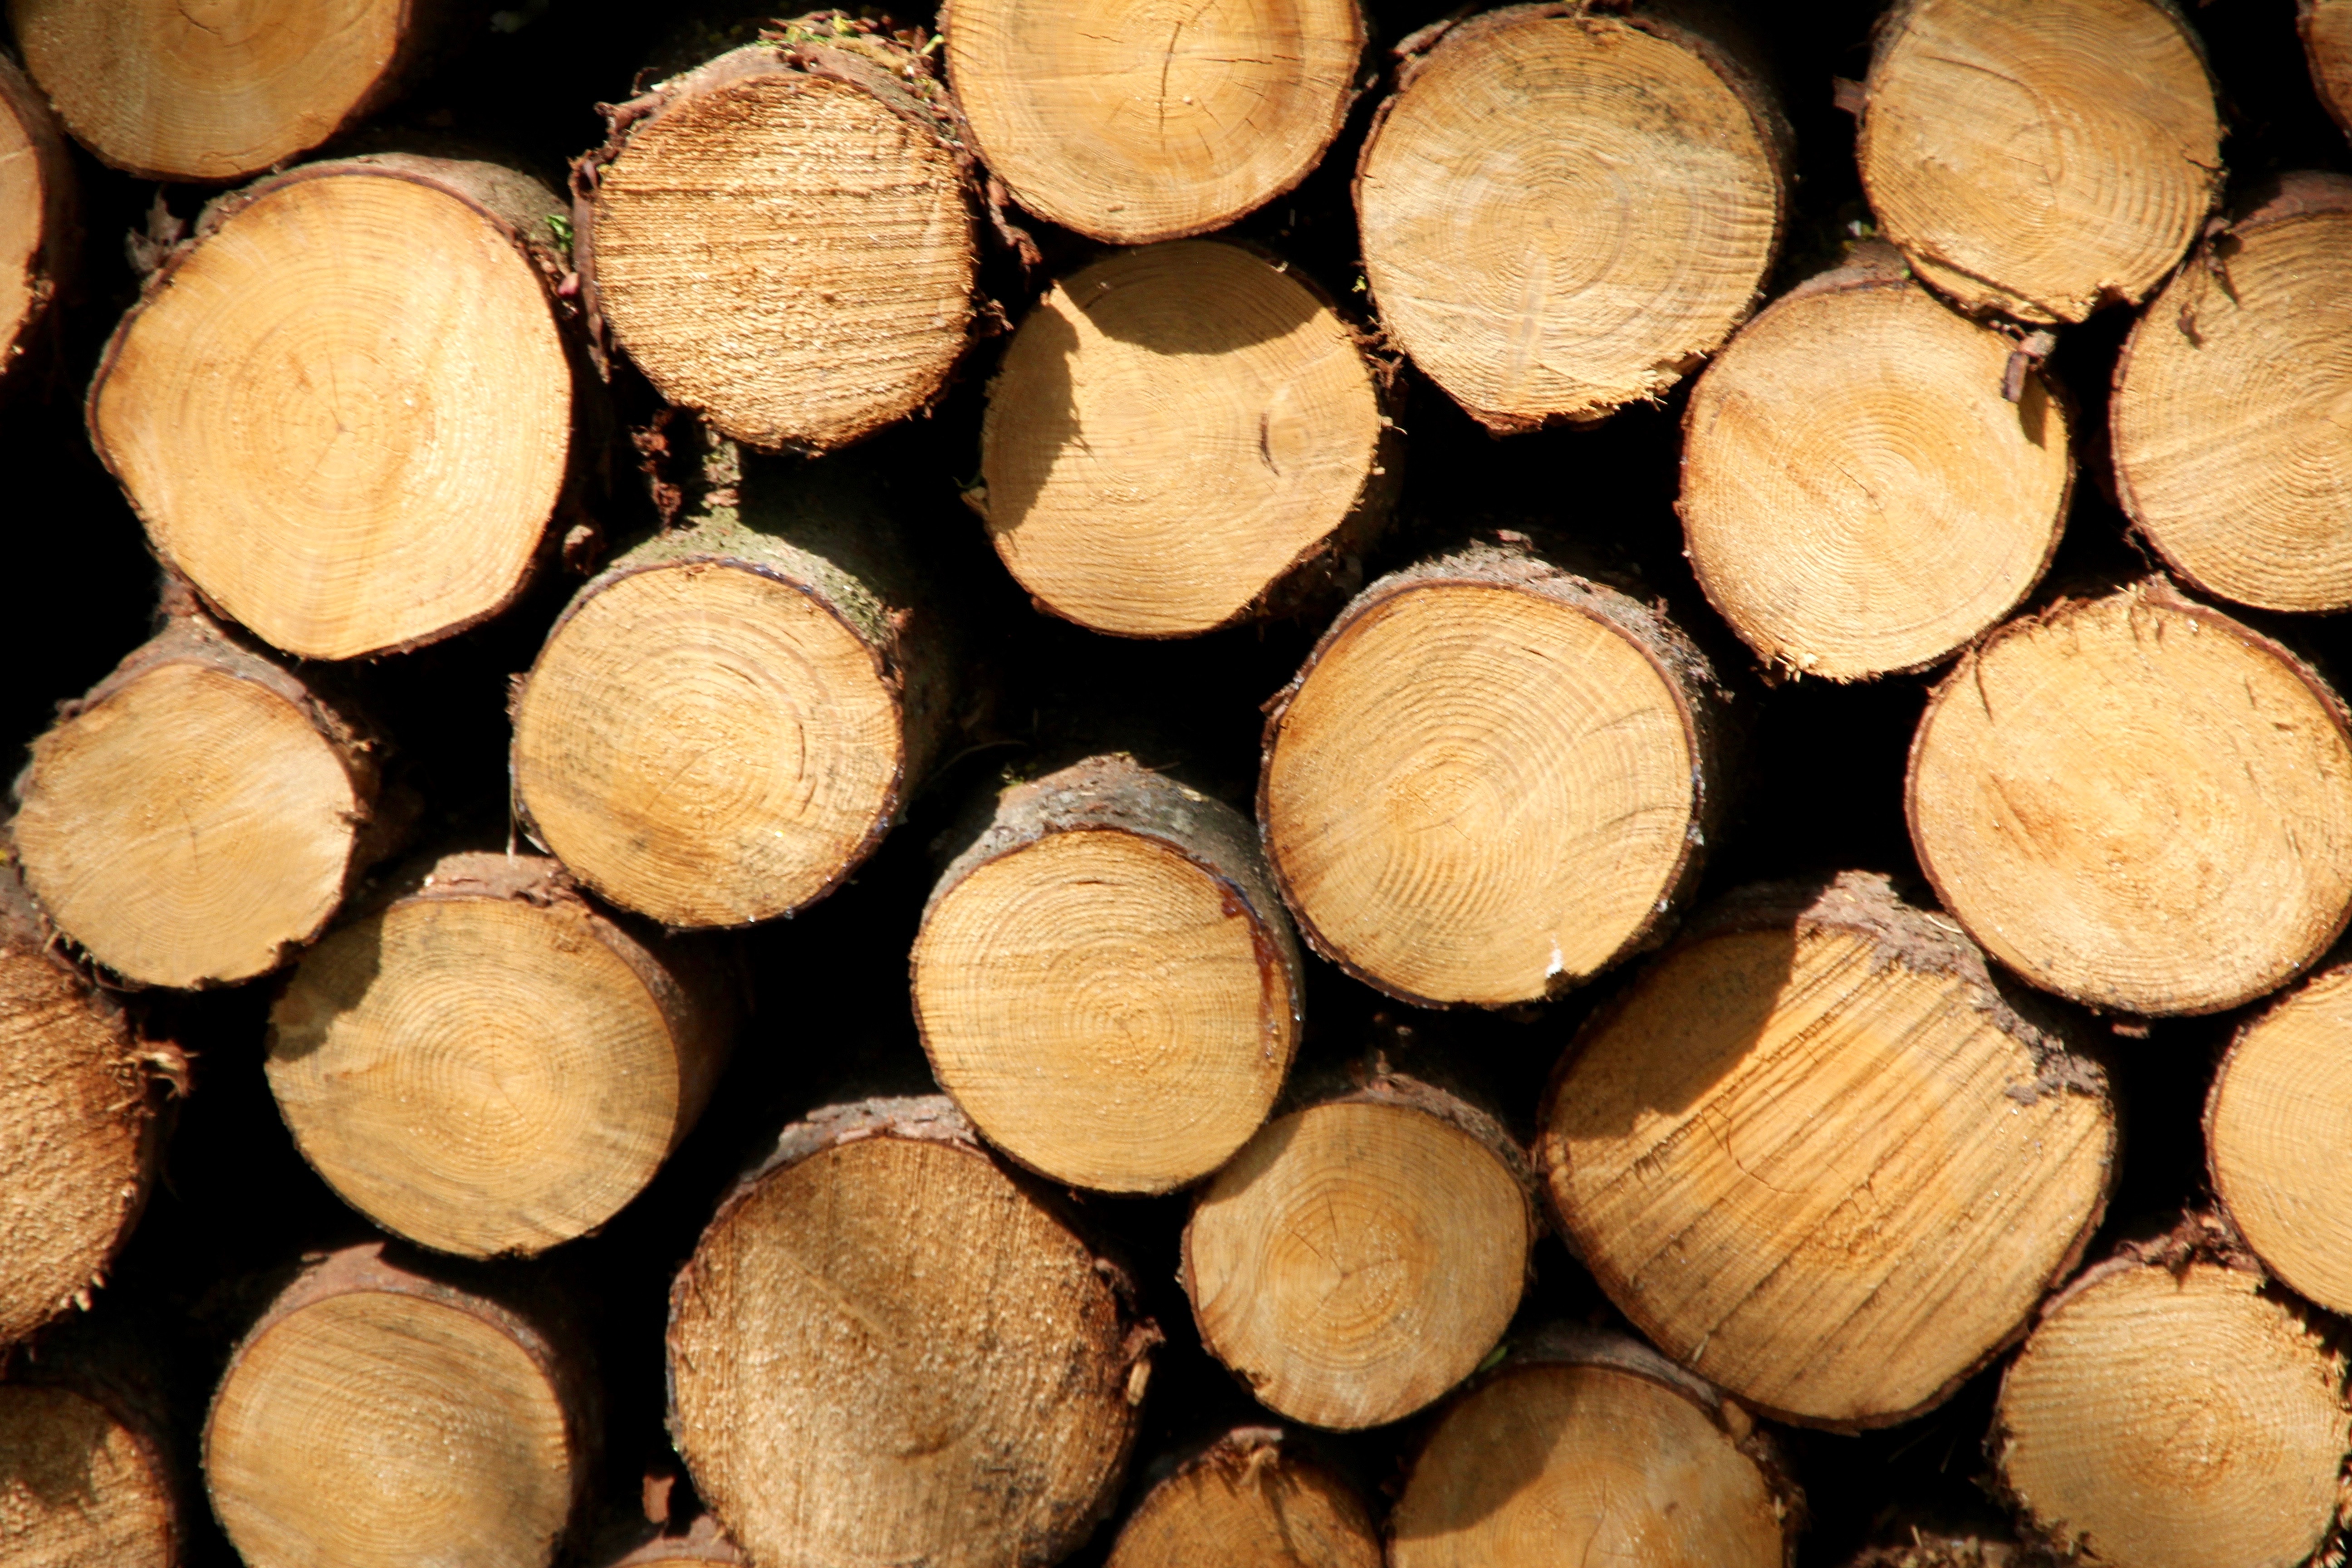
tree, structure, plant, wood, view, trunk, food, produce, lumber, close up, coconut, tribe, annual rings, cross section, wood trunks, man made object